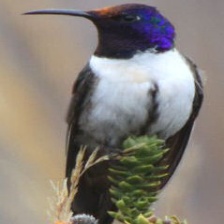
Species: ECUADORIAN HILLSTAR
Scientific name: OREOTROCHILUS CHIMBORAZO
ImageNet parent category: hummingbird